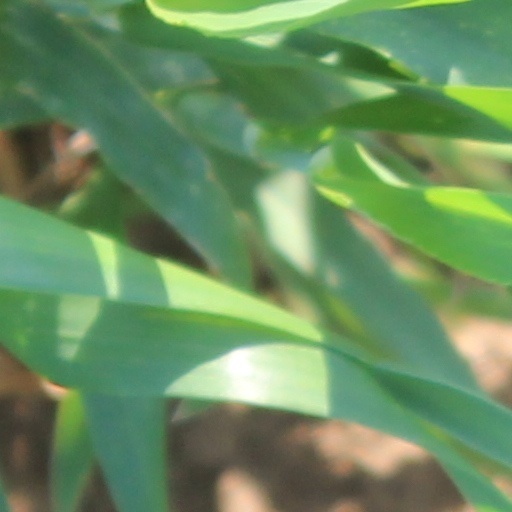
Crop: wheat